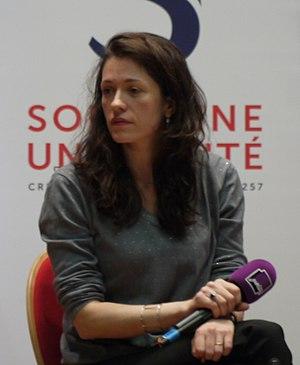
Maylis Besserie lors du forum «
Maylis Besserie est une romancière et productrice de radio française.